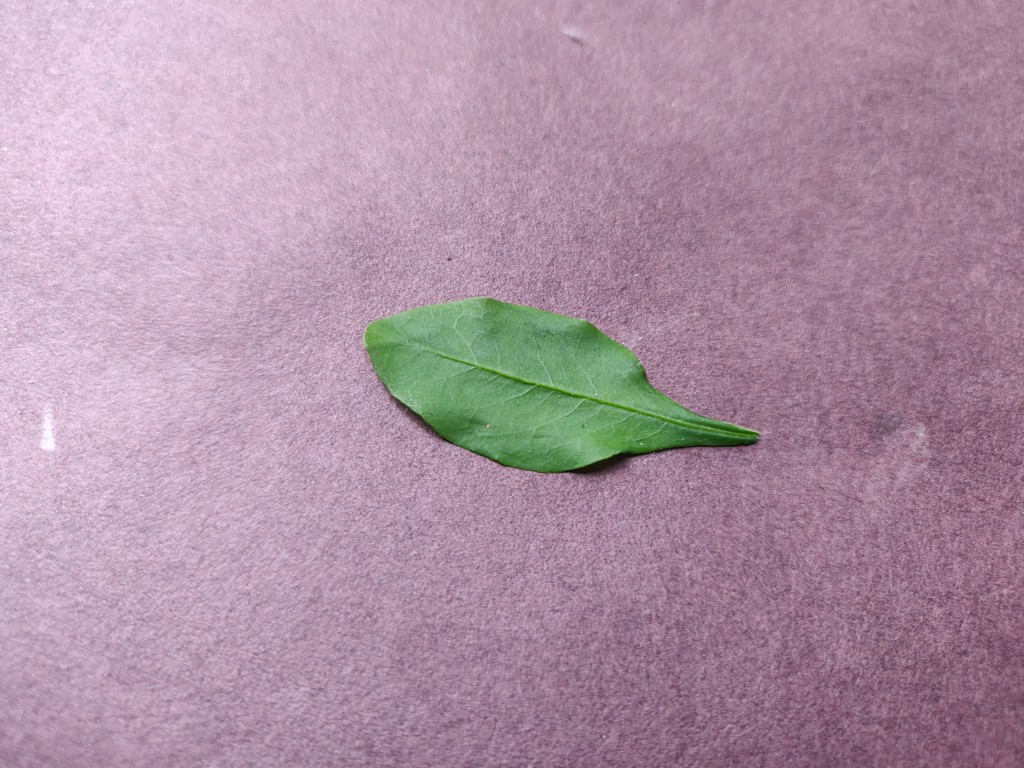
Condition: Healthy
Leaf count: single
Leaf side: front